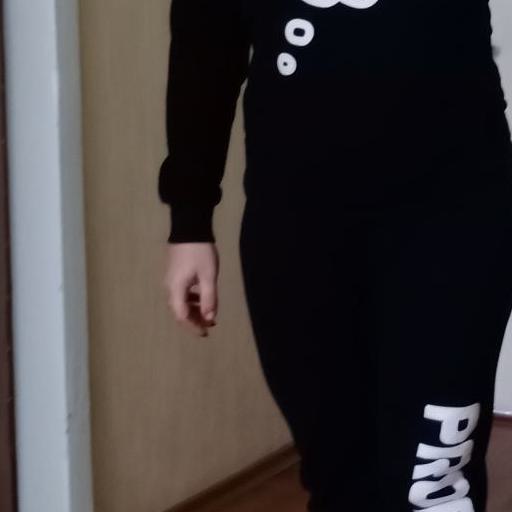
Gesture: no_gesture